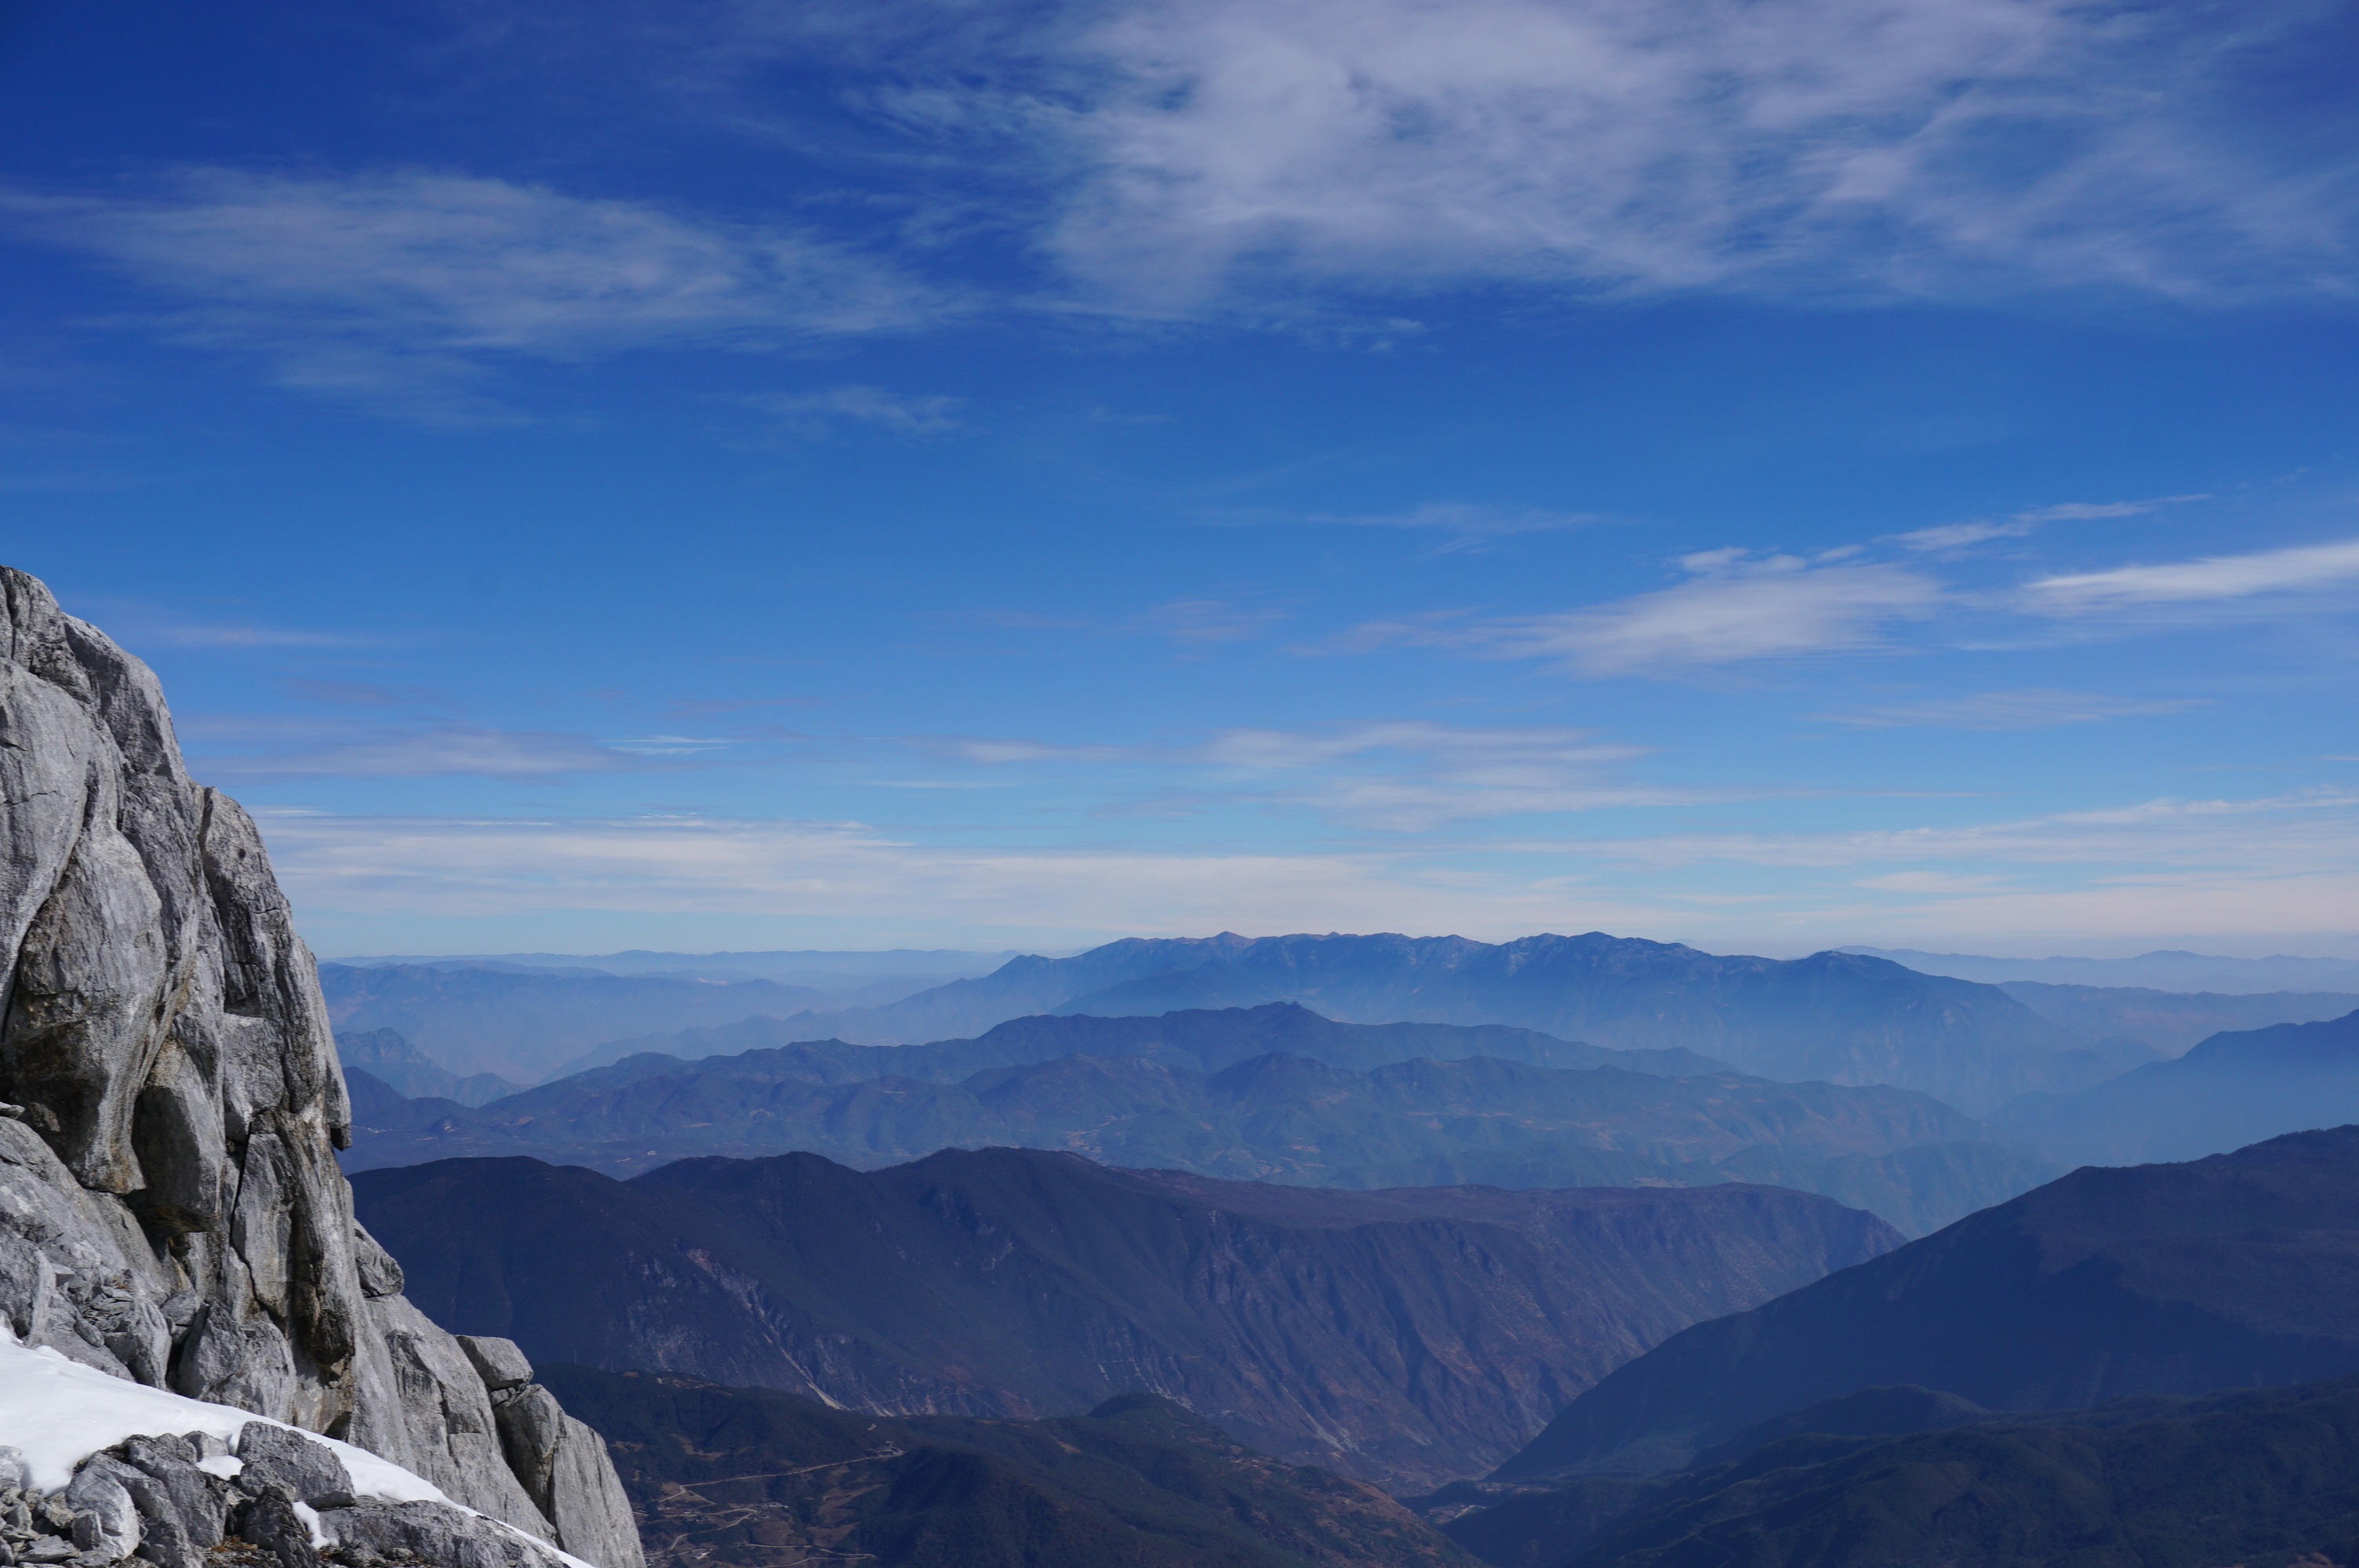
landscape, nature, wilderness, mountain, snow, cloud, sky, adventure, valley, mountain range, ridge, summit, alps, plateau, natural landscape, in yunnan province, landform, the jade dragon snow mountain, geographical feature, atmospheric phenomenon, mountainous landforms